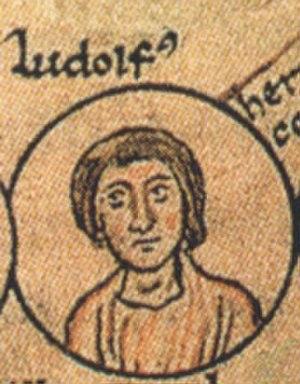
Liudolf de Bonnegau, mort en 1031, fut seigneur de Zutphen de 1025 à 1031. Il était fils d'Ezzo de Lotharingie aussi appelé Ehrenfried, comte de Bonnegau et comte palatin de Lotharingie, et de Mathilde de Germanie, fille de l'empereur Otton II.